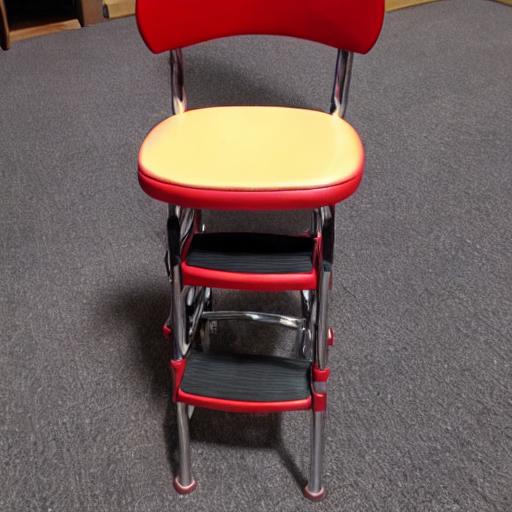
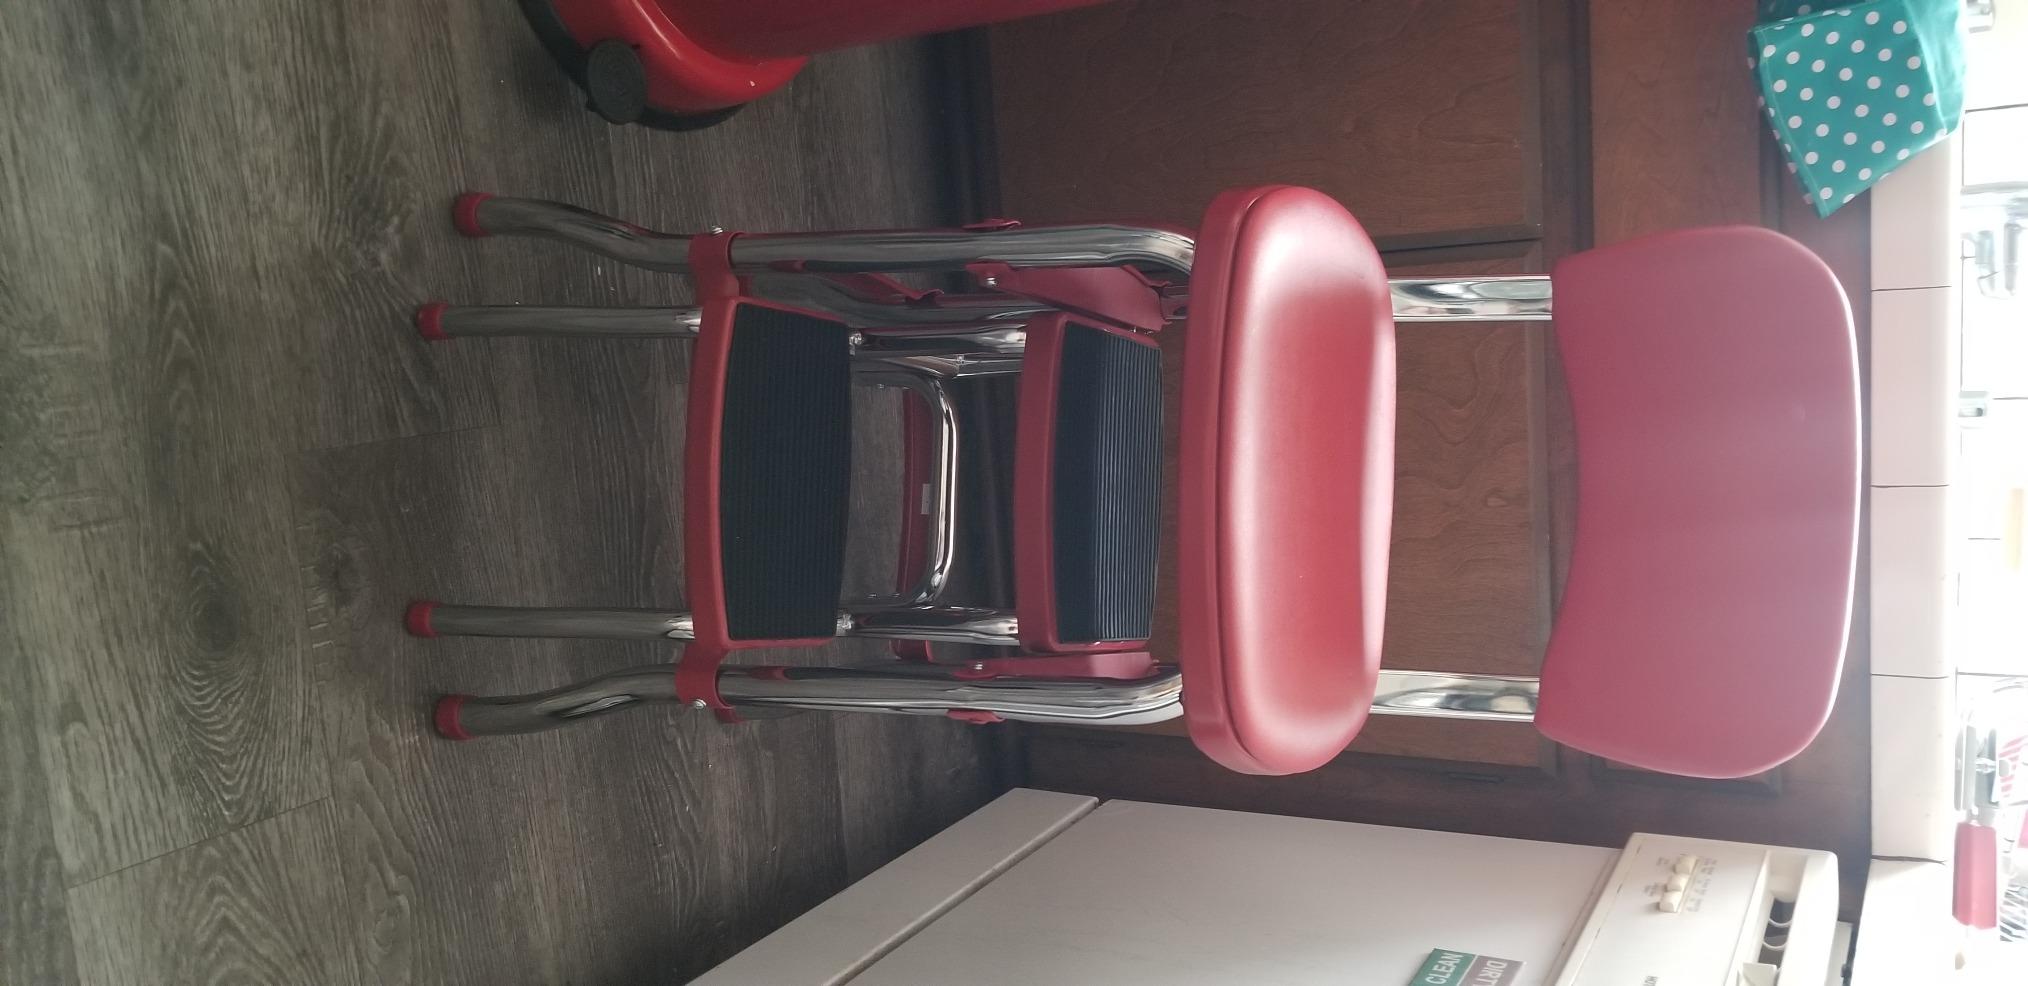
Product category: items_chair
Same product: no